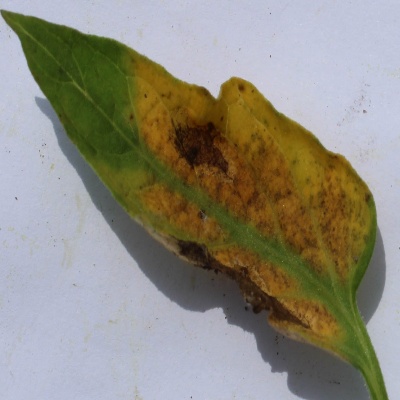
Crop: Tomato
Condition: leaf blight